Grasshopper

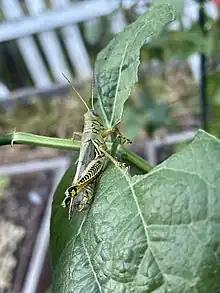
A differential grasshopper eating the leaf of a climbing pea plant. Cellulase in its digestive tract allows it to digest cellulose in the cell walls of plants.

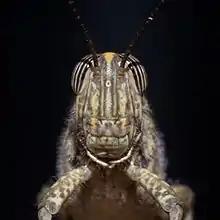
Frontal view of Egyptian locust ("Anacridium aegyptium") showing the compound eyes, tiny ocelli and numerous setae

Grasshoppers have a typical insect nervous system, and have an extensive set of external sense organs. On the side of the head are a pair of large compound eyes which give a broad field of vision and can detect movement, shape, colour and distance. There are also three simple eyes (ocelli) on the forehead which can detect light intensity, a pair of antennae containing olfactory (smell) and touch receptors, and mouthparts containing gustatory (taste) receptors. At the front end of the abdomen there is a pair of tympanal organs for sound reception. There are numerous fine hairs (setae) covering the whole body that act as mechanoreceptors (touch and wind sensors), and these are most dense on the antennae, the palps (part of the mouth), and on the cerci at the tip of the abdomen. There are special receptors (campaniform sensillae) embedded in the cuticle of the legs that sense pressure and cuticle distortion. There are internal "chordotonal" sense organs specialized to detect position and movement about the joints of the exoskeleton. The receptors convey information to the central nervous system through sensory neurons, and most of these have their cell bodies located in the periphery near the receptor site itself.